Tourbillon

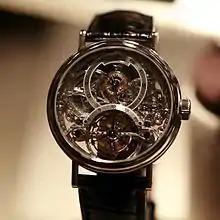
A tourbillon movement watch by Breguet

In modern mechanical watch designs, production of a highly accurate watch does not require a tourbillon. There is even debate among horologists as to whether tourbillons ever improved the accuracy of mechanical watches, even when first introduced, or whether the watches of the day were inherently inaccurate due to design and manufacturing techniques. A tourbillon is a valued feature of collectors' and premium-priced watches, possibly for the same reason that mechanical watches fetch a much higher price than similar quartz watches that are much more accurate.